Antoine Cason

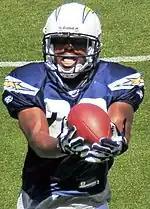
Cason in 2008

Cason was regarded as one of the best cornerbacks available in the 2008 NFL draft, and was projected a mid-to-late first round pick by "Sports Illustrated".